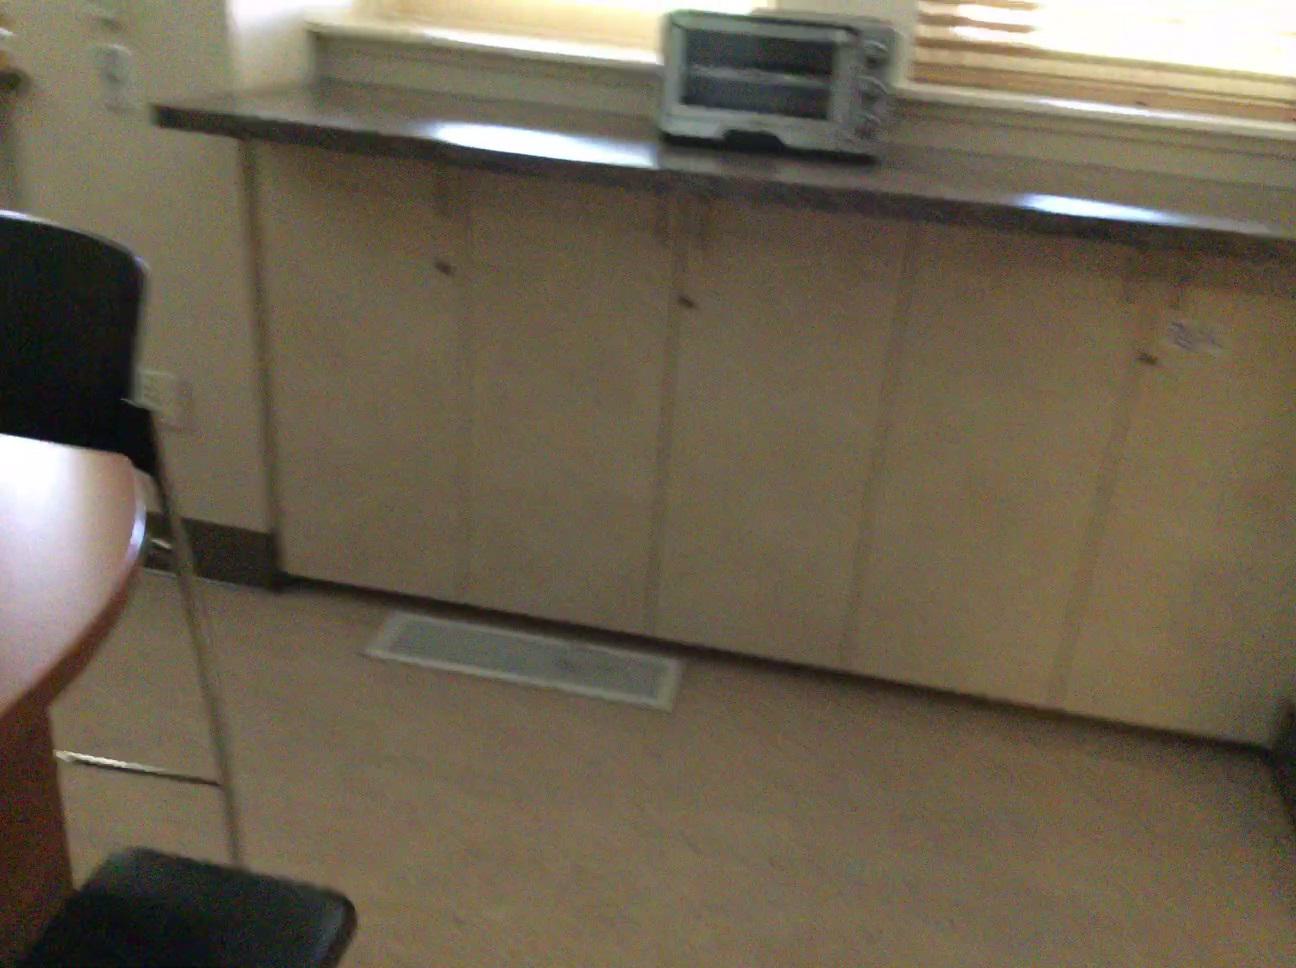
Question: In the image, there is the chair. Pinpoint several points within the vacant space situated right of the chair from the camera's perspective. Your final answer should be formatted as a list of tuples, i.e. [(x1, y1), ...], where each tuple contains the x and y coordinates of a point satisfying the conditions above. The coordinates should be between 0 and 1, indicating the normalized pixel locations of the points.
Answer: [(0.331, 0.736), (0.316, 0.768), (0.359, 0.779), (0.345, 0.815), (0.330, 0.854), (0.314, 0.898), (0.400, 0.790), (0.389, 0.827), (0.377, 0.867), (0.362, 0.911), (0.346, 0.960), (0.423, 0.880), (0.411, 0.926), (0.398, 0.975)]